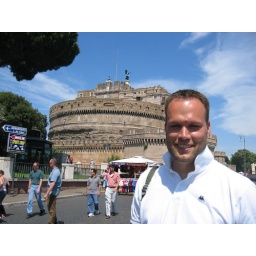
Gaining collor - a white boy in a better climate and enjoying it